Pandaga Chesko

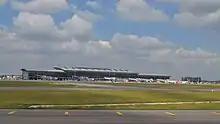
Rajiv Gandhi International Airport, where few key scenes were shot.

In early June 2014, the makers confirmed that the principal photography of the film would start on 12 June 2014. However, it started on 16 June 2014 at Hyderabad due to a delay in music sittings. After completion of the first schedule, the second schedule started on 14 July 2014 at Hyderabad where some key scenes were shot on Ram and Rakul Preet Singh. Days later, some scenes on Ram and Vennela Kishore were shot at Rajiv Gandhi International Airport. On 27 July 2014 Ram participated in an action sequence which was shot on a hilltop near Hyderabad. It was announced that on the schedule's completion in September 2014, the filming would continue in United States and the principal photography would end there on 15 November 2014. Meanwhile, the next schedule began on 15 August 2014.